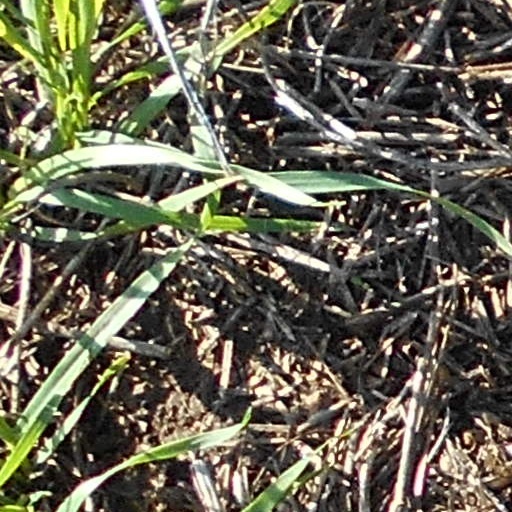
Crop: wheat